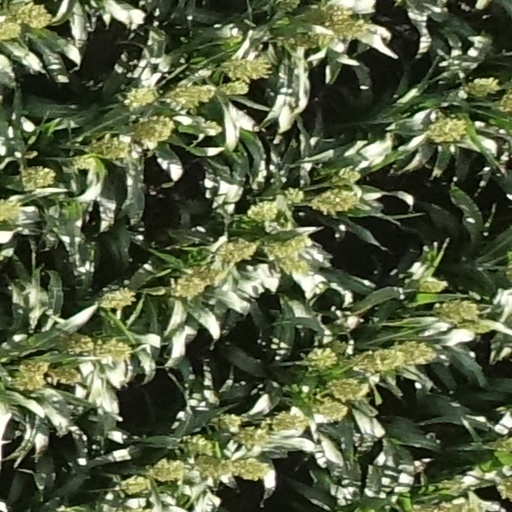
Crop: sorghum